Antoine Blatin

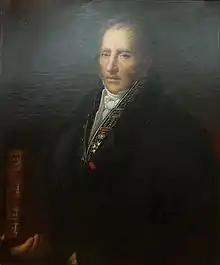
Portrait of Antoine Blatin by Thomas Degeorge, 1846

Antoine Blatin (1769–1846) was a French politician. He served as the mayor of Clermont-Ferrand from 1822 to 1830.